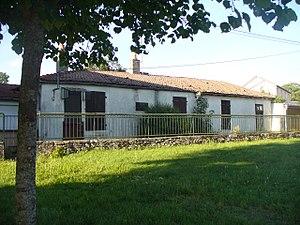
Maison natale de Bernard Dimey, avenue du 8 mai 1945 à Nogent (Haute-Marne).
Bernard Dimey, né Bernard Georges Lucide Dimey le 16 juillet 1931 à Nogent et mort le 1ᵉʳ juillet 1981 dans le 18ᵉ arrondissement de Paris, est un poète, auteur de chansons et dialoguiste français.